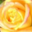
Label: rose